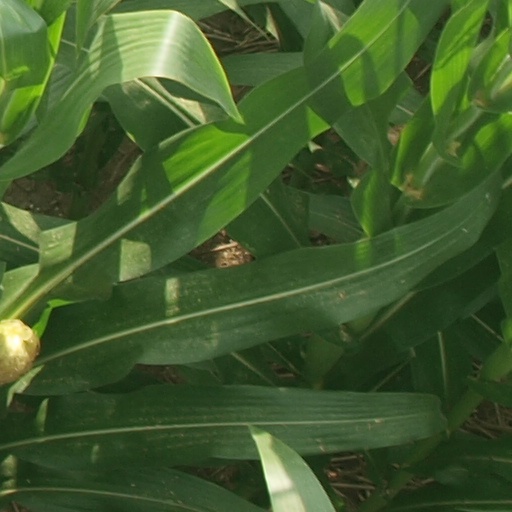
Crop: maize; corn